The Room on the Roof

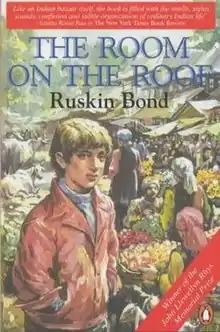
1987 edition cover

It was Bond's first literary venture. Bond wrote the novel when he was seventeen and won the John Llewellyn Rhys Prize in 1957. The novel revolves around Rusty, an orphaned sixteen-year-old Anglo-Indian boy living in Dehradun. Due to his guardian Mr Harrison's strict ways, he runs away from his home to live with his Indian friends.